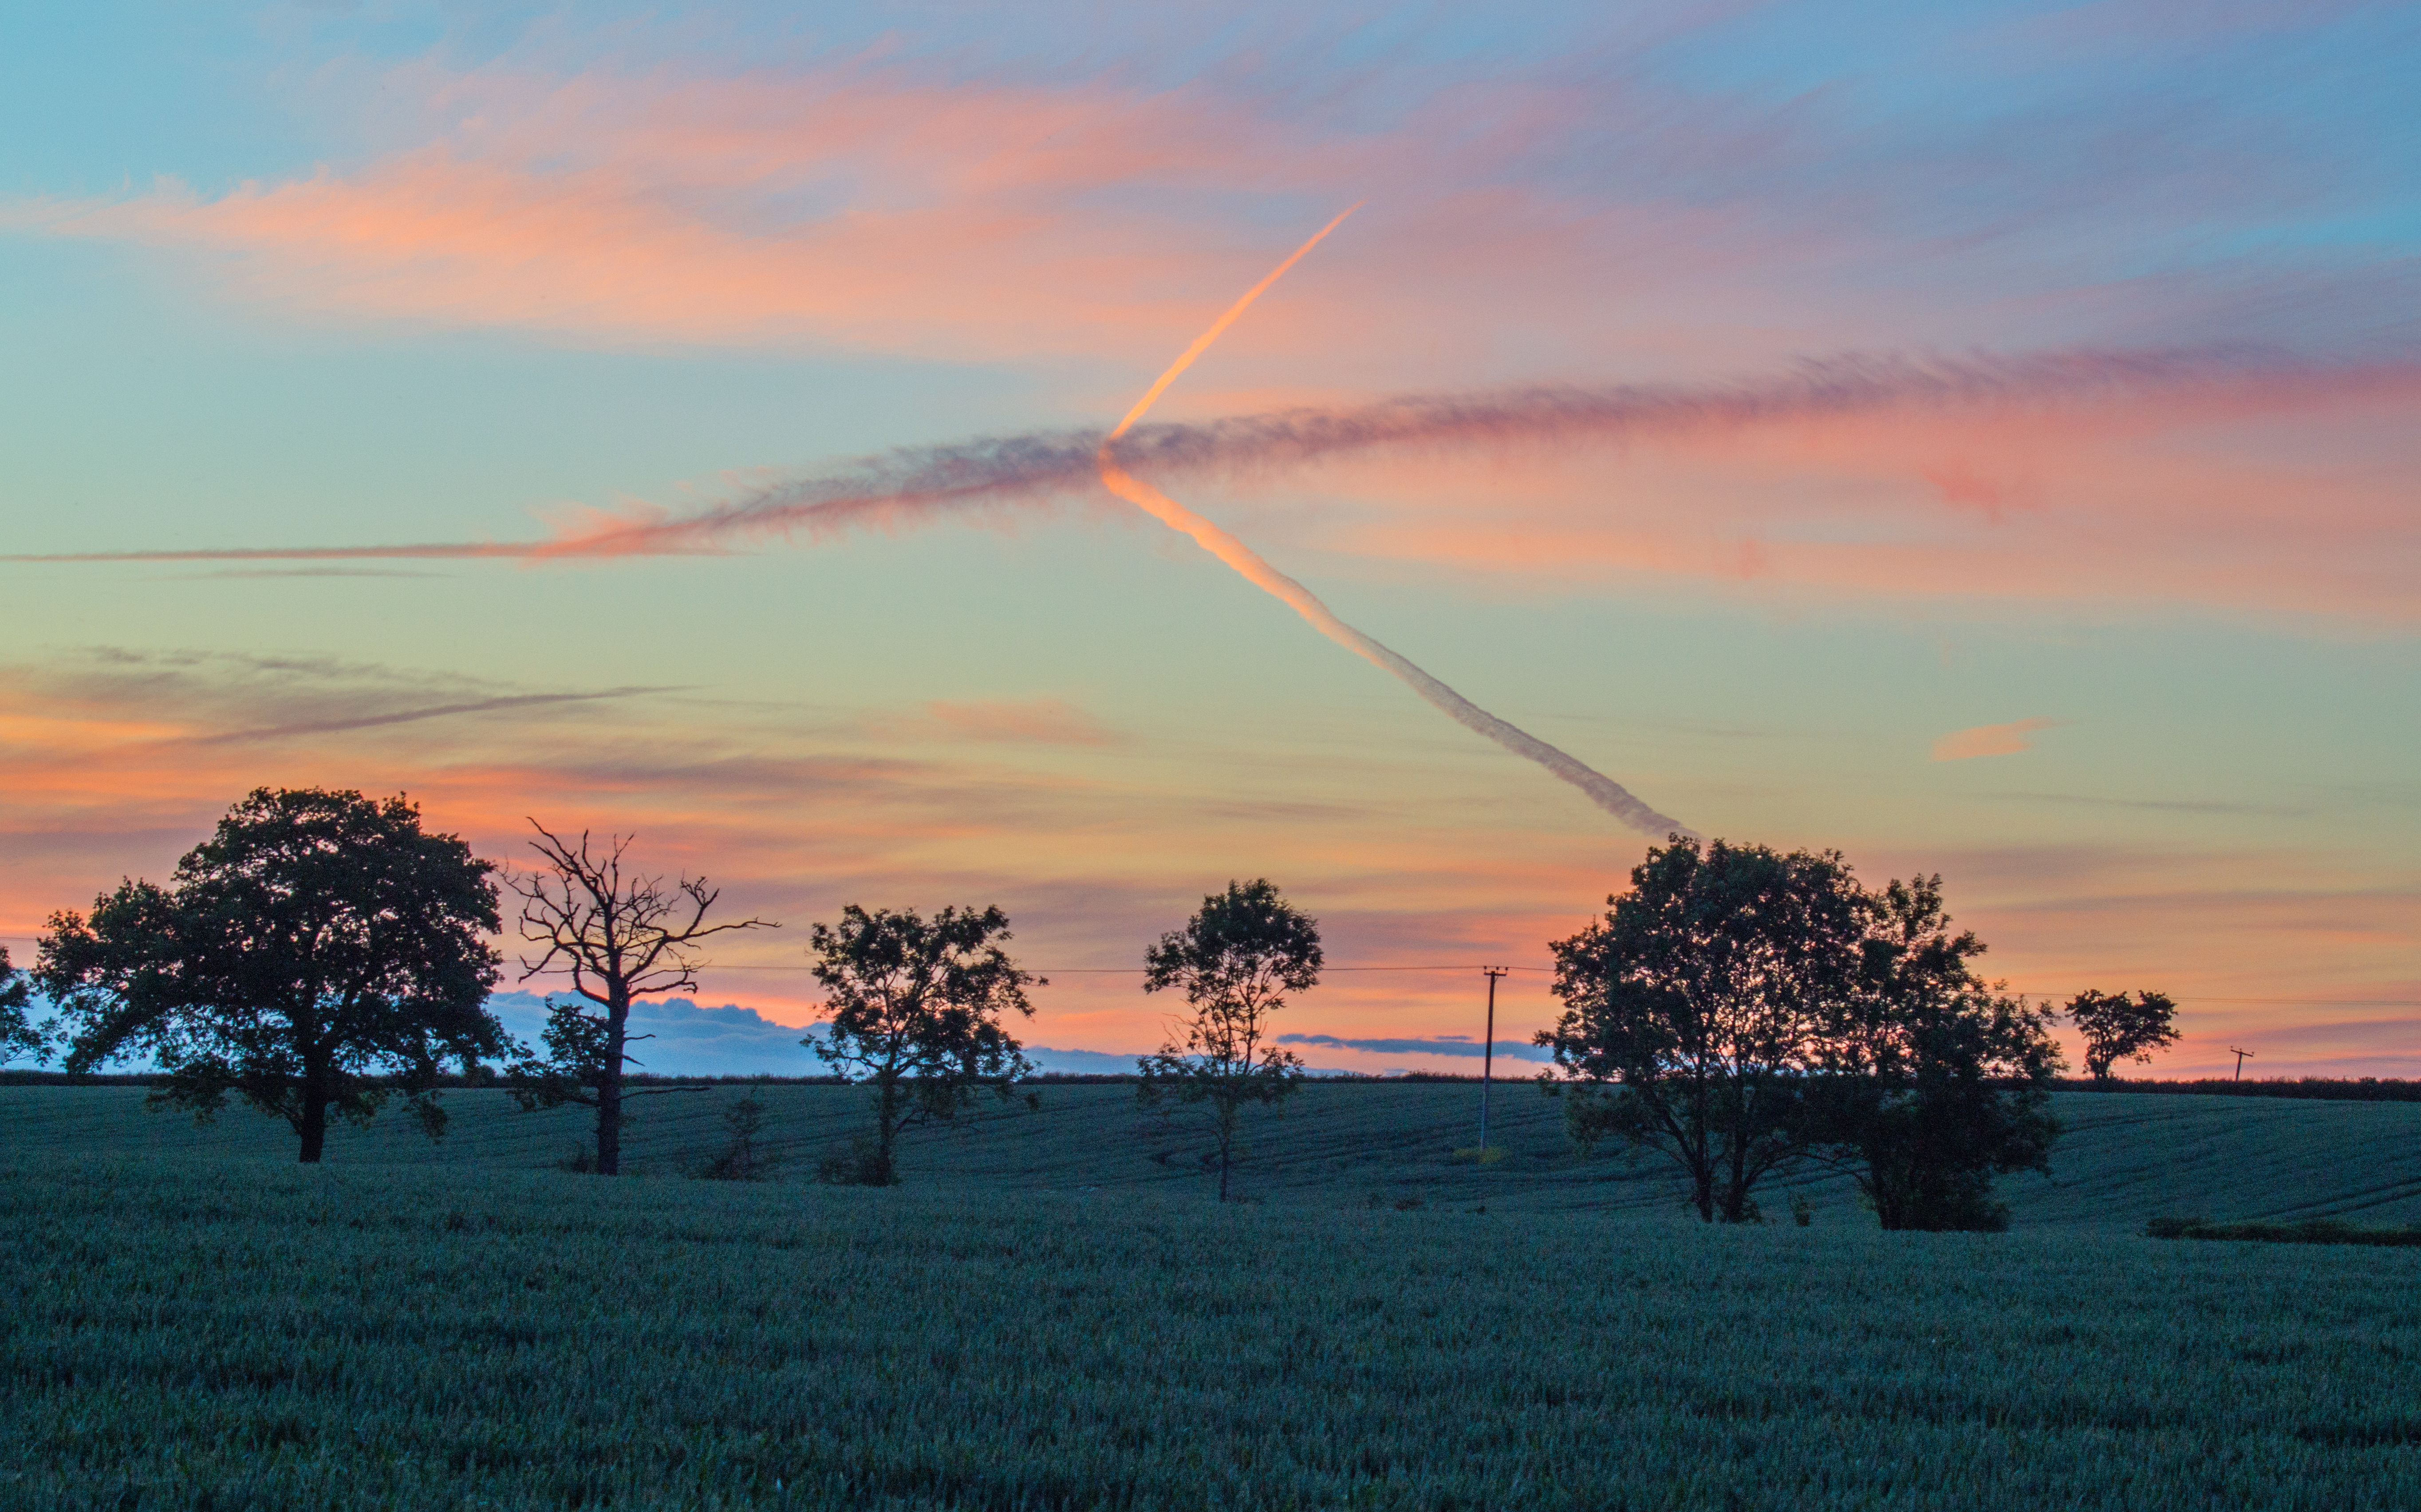
landscape, tree, nature, horizon, cloud, sky, sun, sunrise, sunset, trail, field, prairie, sunlight, air, morning, hour, dawn, land, smoke, summer, airplane, plane, jet, dusk, evening, golden, set, agriculture, plain, trees, clouds, fields, aeroplane, cielo, scape, trails, afterglow, rural area